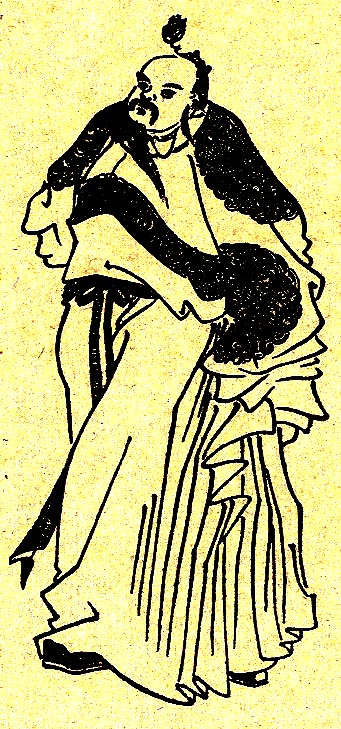
ม้าเจ๊ก

| name = ม้าเจ๊ก (หม่า ซู่)
| native_name = 馬謖
| image = Ma Su Portrait.jpg
| image_size = 150px
| caption = ภาพวาดม้าเจ๊กสมัยราชวงศ์ชิง
| office = ที่ปรึกษา(參軍 "ชานจฺวิน")
| chancellor = จูกัดเหลียง
| monarch = เล่าเสี้ยน
| office1 = เจ้าเมืองอวดจุ้น (越嶲太守 "เยฺว่ซีไท่โฉ่ว")(ภายใต้เล่าปี่)
| monarch1 = พระเจ้าเหี้ยนเต้/เล่าปี่ (ตั้งแต่ ค.ศ. 219)
| office2 = นายอำเภอเซงโต๋ (成都令 "เฉิงตูลิ่ง")(ภายใต้เล่าปี่)
| monarch2 = พระเจ้าเหี้ยนเต้
| office3 = นายอำเภอกิมก๊ก (綿竹令 "เหมียนจู๋ลิ่ง")(ภายใต้เล่าปี่)
| monarch3 = พระเจ้าเหี้ยนเต้
| predecessor3 = บิสี
| office4 = เจ้าหน้าที่ผู้ช่วย (從事 "ฉงชื่อ")(ภายใต้เล่าปี่)
| monarch4 = พระเจ้าเหี้ยนเต้
| birth_date = ค.ศ. 190
| birth_place = เมืองอี๋เฉิง เมืองซงหยง(ปัจจุบันคือนครอี๋เฉิง มณฑลหูเป่ย์)
| death_date = ค.ศ. 228 (38 ปี)
| occupation = ขุนพล, นักยุทธศาสตร์
| blank1 = ชื่อรอง
| data1 = โย่วฉาง (幼常)
ม้าเจ๊ก (ค.ศ. 190–228) มีชื่อในภาษาจีนกลางว่า หม่า ซู่ () ชื่อรอง โย่วฉาง () เป็นขุนพลและนักยุทธศาสตร์การทหารของรัฐจ๊กก๊กในยุคสามก๊กของจีน ม้าเจ๊กมีความสามารถโดดเด่นในเรื่องทฤษฎีการทหารและได้รับความชื่นชมจากจูกัดเหลียงผู้เป็นอัครมหาเสนาบดี (จีน)|อัครมหาเสนาบดีของจ๊กก๊ก อย่างไรก็ตามความผิดพลาดทางยุทธวิธีของม้าเจ๊กในยุทธการที่เกเต๋งทำให้จ๊กก๊กพ่ายแพ้ครั้งใหญ่แก่เตียวคับขุนพลของวุยก๊กที่เป็นรัฐอริ ม้าเจ๊กเป็นน้องชายของม้าเลี้ยง
== ประวัติช่วงต้น ==
ม้าเจ๊กเกิดที่อำเภออี๋เฉิง (宜城) เมืองเซียงหยาง|ซงหยง (襄陽 "เซียงหยาง") ซึ่งปัจจุบันคือนครอี๋เฉิง มณฑลหูเป่ย์ ม้าเจ๊กในหนึ่งในพี่น้องห้าคนของตระกูลม้าซึ่งทุกคนมีชื่อเสียงในด้านสติปัญญาและเป็นที่รู้จักกันทั่วในชื่อว่า "ห้าฉาง" (五常 "อู่ฉาง") เพราะชื่อรองของทุกคนล้วนมีอักษร "ฉาง" (常) อยู่ในชื่อ โดยม้าเลี้ยงพี่ชายของม้าเจ๊กจะถือว่ามีความสามารถมากที่สุดในบรรดาพี่น้องห้าคน (馬良字季常，襄陽宜城人也。兄弟五人，並有才名，鄉里為之諺曰：「馬氏五常，白眉最良。」良眉中有白毛，故以稱之。) "จดหมายเหตุสามก๊ก" เล่มที่ 39. นอกเหนือจากความสามารถและความรู้ด้านการทหารแล้ว ม้าเจ๊กยังได้รับบรรยายลักษณะว่าเป็นชายสูงประมาณ 8 "ฉื่อ" (ประมาณ 1.84 เมตร) มีมนุษยสัมพันธ์ดีและหาเพื่อนเก่ง มีความคิดแจ่มใสและเชี่ยวชาญลึกซึ้ง(長八尺，才器過人，善與人交，好論軍計，亮深器異。) "เซียงหยางจี้" เล่มที่ 02.
ม้าเจ๊กร่วมกับม้าเลี้ยงเริ่มเข้ารับราชการในตำแหน่งเจ้าหน้าที่ผู้ช่วย (從事 "ฉงชื่อ") ของเล่าปี่เมื่อราวปี ค.ศ. 209 เมื่อเล่าปี่สืบทอดตำแหน่งเจ้ามณฑลเกงจิ๋ว (ครอบคลุมพื้นที่ของมณฑลหูเป่ย์และมณฑลหูหนานในปัจจุบัน) ถัดจากเล่ากี๋ ในปี ค.ศ. 211 ม้าเจ๊กติดตามเล่าปี่เข้ามณฑลเอ๊กจิ๋ว ภายหลังเมื่อเกิดการยึดเอ๊กจิ๋วของเล่าปี่|ความขัดแย้งระหว่างเล่าปี่และเล่าเจี้ยง ม้าเจ๊กได้ติดตามเล่าปี่ในกองทัพและทำหน้าที่เป็นที่ปรึกษาทางการทหารร่วมกับบังทองและหวดเจ้ง ม้าเจ๊กได้รับแต่งตั้งเป็นนายอำเภอ (令 "ลิ่ง") ของอำเภอกิมก๊ก (綿竹 "เหมียนจู๋") และเซงโต๋ (成都 "เฉิงตู") ภายหลังม้าเจ๊กย้ายไปทำหน้าที่เป็นเจ้าเมืองอวดจุ้น (越嶲太守 "เยฺว่ซีไท่โฉ่ว") เมืองทางใต้ที่กำลังประสบปัญหา เมืองอวดจุ้นเป็นถิ่นที่อยู่ของชนเผ่าพื้นเมืองจำนวนมาก ซึ่งหลายเผ่าไม่ยอมรับอำนาจของเล่าปี่ จึงเป็นที่ตั้งของการจลาจลโดยชนเผ่าสำคัญที่นำโดยโกเตง (高定 "เกา ติ้ง") หัวหน้าของชนเผ่าโสฺ่ว (叟族 "โสฺ่วจู๋") ในปี ค.ศ. 218 ซึ่งก็ถูกปราบปรามได้สำเร็จด้วยความช่วยเหลือจากลิเงียม(良弟謖，字幼常，以荊州從事隨先主入蜀，除綿竹成都令、越雋太守。) "จดหมายเหตุสามก๊ก" เล่มที่ 39.(輔又越嶲夷率高定遣軍圍新道縣，嚴馳往赴救，賊皆破走。加輔漢將軍，領郡如故。) "จดหมายเหตุสามก๊ก" เล่มที่ 40.
เนื่องจากม้าเจ๊กมีพรสวรรค์และความสามารถที่เหนือกว่าผู้อื่นและชอบหารือเกี่ยวกับการวางแผนและกลยุทธ์ จูกัดเหลียงหัวหน้าที่ปรึกษาของเล่าปี่จึงประทับใจม้าเจ๊กและยกย่องม้าเจ๊กในฐานะบุคคลที่มีความสามารถเป็นพิเศษ(才器過人，好論軍計，丞相諸葛亮深加器異。) "จดหมายเหตุสามก๊ก" เล่มที่ 39. อย่างไรก็ตาม ก่อนเล่าปี่จะสวรรคตในปี ค.ศ. 223 ได้เตือนจูกัดเหลียงว่าความรู้และคำพูดของม้าเจ๊กเกินกว่าความสามารถที่แท้จริงของตัวม้าเจ๊กเอง และไม่ควรมอบหมายหน้าที่สำคัญให้(先主臨薨謂亮曰：「馬謖言過其實，不可大用，君其察之！」) "จดหมายเหตุสามก๊ก" เล่มที่ 39. แต่จูกัดเหลียงไม่ใส่ใจต่อคำเตือนนั้น แต่งตั้งให้ม้าเจ๊กเป็นที่ปรึกษาการทหาร (參軍 "ชานจฺวิน") ไม่นานหลังจากเล่าปี่สวรรคต ทั้งสองสนิทกันมากและมักสนทนากันตั้งแต่เช้าจรดค่ำ(亮猶謂不然，以謖為參軍，每引見談論，自晝達夜。) "จดหมายเหตุสามก๊ก" เล่มที่ 39.
== การบุกลงใต้ ==
ระหว่างการบุกลงใต้ของจูกัดเหลียง|การศึกกับเบ้งเฮ็ก ม้าเจ๊กออกไปส่งจูกัดเหลียงหลายสิบ"ลี้ (หน่วยวัด)|ลี้" จูกัดเหลียงบอกม้าเจ๊กว่า "หลายปีมาแล้วที่เราวางกลยุทธ์ร่วมกัน บัดนี้จะขอให้ท่านช่วยด้วยการวางแผนอันชาญฉลาดของท่าน"(《襄陽記》曰：建興三年，亮征南中，謖送之數十里。亮曰：「雖共謀之歷年，今可更惠良規。」) อรรถาธิบายจาก"เซียงหยางจี้"ใน"จดหมายเหตุสามก๊ก" เล่มที่ 39.
ม้าเจ๊กตอบจูกัดเหลียงว่า "หนานจงอาศัยการที่ห่างไกลจากราชธานีและเข้าถึงลำบากจึงไม่ยอมสวามิภักดิ์มาช้านาน ถ้าเราปราบปรามและจากไป วันพรุ่งก็อาจก่อกบฏขึ้นอีก บัดนี้ท่านกำลังจะรวบรวมทั้งรัฐและทหารเพื่อบุกขึ้นเหนือปราบโจรทรงอำนาจ เมื่อทางใต้รู้ว่าอำนาจของราชสำนักอ่อนแอก็จะก่อกบฏขึ้นอีกครั้งทันที แต่หากเผ่าทั้งหมดถูกล้างบางเพื่อยุติความกังวลในอนาคตก็ดูจะไร้มนุษยธรรมเพราะไม่ใช่วิถีของผู้ทรงคุณธรรม นอกจากนั้นก็คงจะเสียเวลาจัดการอย่างมาก ข้าพเจ้าเรียนรู้มาว่าในวิถีของการใช้กำลังพล "โจมตีใจเป็นทางที่ดีที่สุด โจมตีเมืองเป็นทางที่เลวที่สุด การทำสงครามทางจิตวิทยาเป็นทางที่ดีที่สุด การทำสงครามด้วยกำลังทหารเป็นทางที่เลวที่สุด" ดังนั้นข้าพเจ้าเห็นว่าท่านควรจะมุ่งเน้นไปที่การสยบจิตใจของพวกเหล่านั้น"(謖對曰：「南中恃其險遠，不服久矣，雖今日破之，明日復反耳。今公方傾國北伐以事強賊。彼知官勢內虛，其叛亦速。若殄盡遺類以除後患，既非仁者之情，且又不可倉卒也。夫用兵之道，攻心為上，攻城為下，心戰為上，兵戰為下，原公服其心而已。」) อรรถาธิบายจาก"เซียงหยางจี้"ใน"จดหมายเหตุสามก๊ก" เล่มที่ 39.
จูกัดเหลียงทำตามคำแนะนำของม้าเจ๊ก ให้อภัยแก่เบ้งเฮ็กหลายครั้งเพื่อสร้างความไว้เนื้อเชื่อใจจากผู้คนทางใต้ ด้วยเหตุนี้ภาคใต้จึงไม่ก่อกบฏขึ้นอีกตราบจนจูกัดเหลียงเสียชีวิต(亮納其策，赦孟獲以服南方。故終亮之世，南方不敢復反。) อรรถาธิบายจาก"เซียงหยางจี้"ใน"จดหมายเหตุสามก๊ก" เล่มที่ 39.
== ยุทธการที่เกเต๋ง ==
File:Ma Su on Peking Opera 馬謖.jpg|thumb|right|240px|ม้าเจ๊กในการแสดงงิ้วเรื่อง "เสียเกเต๋ง" ที่โด่งดัง
ในปี ค.ศ. 228 จูกัดเหลียงเริ่มการบุกขึ้นเหนือของจูกัดเหลียง|การบุกเหนือรบกับวุยก๊ก เวลานั้นมีผู้นำทัพที่มีประสบการณ์อย่างอุยเอี๋ยนและงออี้ มีที่ปรึกษาหลายคนในกองทัพเสนอให้แต่งตั้งคนใดคนหนึ่งเป็นผู้บัญชาการทัพหน้า แต่จูกัดเหลียงไม่เห็นด้วยกับเสียงส่วนใหญ่และเลือกม้าเจ๊กเป็นผู้บัญชาการทัพหน้าแทน(建興六年 ，亮出軍向祁山，時有宿將魏延、吳壹等，論者皆言以為宜令為先鋒，而亮違眾拔謖，統大眾在前，) "จดหมายเหตุสามก๊ก" เล่มที่ 39.
กองกำลังของม้าเจ๊กเผชิญหน้ากับกองกำลังของเตียวคับที่เกเต๋ง ที่เกเต๋งนี้เองที่ม้าเจ๊กทำผิดพลาดทางยุทธวิธีอย่างร้ายแรง ม้าเจ๊กไม่เชื่อฟังคำสั่งของจูกัดเหลียงที่ให้ตั้งกองกำลังภายในตัวเมืองเกเต๋ง กลับนำกำลังไปตั้งค่ายบนเนินเขาแทนโดยเชื่อว่าบนที่สูงจะช่วยได้เปรียบมากขึ้นในแง่ของการสังเกตการณ์และจุดโจมตี อองเป๋งผู้ใต้บังคับบัญชาของม้าเจ๊กไม่เห็นด้วยกับการตัดสินใจของม้าเจ๊กโดยให้เหตุผลว่าทางน้ำของพวกตนอาจถูกข้าศึกตัดขาดและกองกำลังก็จะถูกล้อมไว้ แม้ว่าคำแนะนำที่ดีของอองเป๋งจะถูกปฏิเสธ แต่ม้าเจ๊กก็อนุญาตให้อองเป๋งนำกำลัง 1,000 นายไปตั้งค่ายใกล้กับทัพจ๊กก๊กเพื่อคอยสนับสนุน(與魏將張郃戰於街亭，為郃所破，士卒離散。) "จดหมายเหตุสามก๊ก" เล่มที่ 39.(建興六年，屬參軍馬謖先鋒。謖舍水上山，舉措煩擾，平連規諫謖，謖不能用，大敗於街亭。) Sanguozhi vol. 43.
การณ์เป็นไปตามที่อองเป๋งคาดไว้ เมื่อเตียวคับใช้ประโยชน์จากความผิดพลาดของม้าเจ๊กเข้าตัดทางน้ำของค่ายจ๊กก๊กเป็นผลสำเร็จ ทหารที่กระหายน้ำของฝ่ายจ๊กก๊กพ่ายแพ้อย่างง่ายดายเมื่อเตียวคับเข้าโจมตีค่ายหลัก อองเป๋งซึ่งมีทหารจำนวนน้อยพยายามสุดกำลังเพื่อให้การล่าถอยเป็นไปด้วยดีและสั่งให้ทหารตีกลองเสียงดังเพื่อทำให้ข้าศึกเข้าใจว่ากำลังเสริมมาถึงแล้ว เตียวคับเชื่อว่าเป็นการซุ่มโจมตีจึงไม่ได้ไล่ตาม เมื่อจูกัดเหลียงมาถึงก็ไม่สามารถขับไล่เตียวคับจากที่ตั้งได้จึงล่าถอยไปที่ฮันต๋ง(亮進無所據，退軍還漢中。) "จดหมายเหตุสามก๊ก" เล่มที่ 39. (眾盡星散，惟平所領千人，鳴鼓自持，魏將張郃疑其伏兵，不往偪也。於是平徐徐收合諸營遺迸，率將士而還。) "จดหมายเหตุสามก๊ก" เล่มที่ 43.
== บันทึกเกี่ยวกับการเสียชีวิตของม้าเจ๊ก ==
File:Kongming subjects Ma Su to execution.jpg|thumb|ขงเบ้งหลั่งน้ำตาประหารม้าเจ๊ก
จากบันทึกในชีวประวัติของเอี่ยงลองระบุว่าเอี่ยงลองที่เป็นสหายสนิทของม้าเจ๊กไม่ได้รายงานเรื่องที่ม้าเจ๊กหลบหนี แม้ว่าบันทึกไม่ได้ระบุว่าม้าเจ๊กหลบหนีระหว่างหรือภายหลังยุทธการที่เกเต๋ง(朗素與馬謖善，謖逃亡，朗知情不舉，亮恨之，免官還成都。). "จดหมายเหตุสามก๊ก" เล่มที่ 41.
แม้ว่าม้าเจ๊กจะรอดชีวิตจากยุทธการ แต่กองกำลังของม้าเจ๊กก็พ่ายแพ้ย่อยยับ (อองเป๋งสามารถรวมกองกำลังที่กระจัดกระจายได้อีกครั้ง) ดังนั้นจึงถูกจับในเวลาต่อมาไม่นานและถูกตัดสินโทษประหารชีวิตโดยจูกัดเหลียงผู้ซึ่งออกคำสั่งอย่างไม่เต็มใจพร้อมหลั่งน้ำตา(謖下獄物故，亮為之流涕。) "จดหมายเหตุสามก๊ก" เล่มที่ 39. เพื่อปลอบประโลมมวลชน ((亮)戮謖以謝眾。) (แปลว่า (จูกัด) เหลียงประหาร (ม้า) เจ๊กเพื่อขอขมาโทษแก่ราษฎร) ก่อนที่จะถูกประหารชีวิตม้าเจ๊กเขียนหนังสือถึงจูกัดเหลียงว่า "ท่านผู้ปราดเปรื่องมองข้าพเจ้าดั่งบุตรชายและตัวข้าพเจ้าเองก็มองท่านดั่งบิดา ข้าหวังเป็นอย่างยิ่งว่านี่คือความชอบธรรมในการประหารชีวิตกุ่นซึ่งนำไปสู่ความรุ่งโรจน์ของพระเจ้าอวี่|ต้า-ยฺหวี่ ขอให้ความสัมพันธ์ทั้งชีวิตของเราไม่ลดลงไปกว่านี้ แม้ว่าข้าพเจ้าจะตาย แต่ข้าพเจ้าก็ไม่มีความแค้นเคืองต่อแผ่นดินเหลือง"(襄陽記曰：謖臨終與亮書曰：「明公視謖猶子，謖視明公猶父，原深惟殛鯀興禹之義，使平生之交不虧於此，謖雖死無恨於黃壤也。」) อรรถาธิบายจาก"เซียงหยางจี้"ใน "จดหมายเหตุสามก๊ก" เล่มที่ 39. เวลานั้นทหารหลายคนร้องไห้ให้กับการเสียชีวิตของม้าเจ๊ก(於時十萬之眾為之垂涕。) อรรถาธิบายจาก"เซียงหยางจี้"ใน "จดหมายเหตุสามก๊ก" เล่มที่ 39.
ภายหลังเมื่อเจียวอ้วนเดินทางมาฮันต๋ง ได้พูดกับจูกัดเหลียงในเรื่องนี้ว่า "ในอดีต รัฐฉู่สังหารเต๋อเฉิน (得臣) เมื่อจิ้นเหวินกงทราบเรื่องก็ยินดี ทุกวันนี้แผ่นดินยังไม่เป็นปึกแผ่น แต่ท่านนำนักยุทธศาสตร์ผู้มีความรู้ไปสู่ความตาย ไม่น่าเสียดายหรอกหรือ" จูกัดเหลียงตอบทั้งน้ำตาว่า "สาเหตุที่ซุนวูสามารถปกครองแผ่นดินก็เพราะมีการบังคับใช้กฎหมายอย่างโปร่งใส ฉะนั้นด้วยเหตุเพราะหยาง ก้าน (楊干) ทำให้กฎหมายสับสน เว่ย์ เจี้ยง (魏絳) จึงสังหารคนขับรถของตน บัดนี้แผ่นดินยังคงแตกแยกและสงครามเพิ่งเริ่มต้น หากเราละทิ้งกฎหมายอีก จะปราบกบฏได้อย่างไร"(蔣琬後詣漢中，謂亮曰：「昔楚殺得臣，然後文公喜可知也。天下未定而戮智計之士，豈不惜乎！」亮流涕曰：「孫武所以能製勝於天下者，用法明也。是以楊乾亂法，魏絳戮其僕。四海分裂，兵交方始，若復廢法，何用討賊邪！」) อรรถาธิบายจาก"เซียงหยางจี้"ใน "จดหมายเหตุสามก๊ก" เล่มที่ 39.
== ดูเพิ่ม ==
* รายชื่อบุคคลในยุคสามก๊ก
== หมายเหตุ ==
== อ้างอิง ==
*
*
*
หมวดหมู่:บุคคลในยุคสามก๊ก
หมวดหมู่:จ๊กก๊ก
หมวดหมู่:ผู้ถูกประหารชีวิตโดยการตัดศีรษะ
หมวดหมู่:ข้าราชการของเล่าปี่
หมวดหมู่:ขุนพลของจ๊กก๊ก
หมวดหมู่:บุคคลในจ๊กก๊กที่ถูกประหารชีวิต
หมวดหมู่:บุคคลที่ถูกประหารชีวิตโดยจ๊กก๊ก